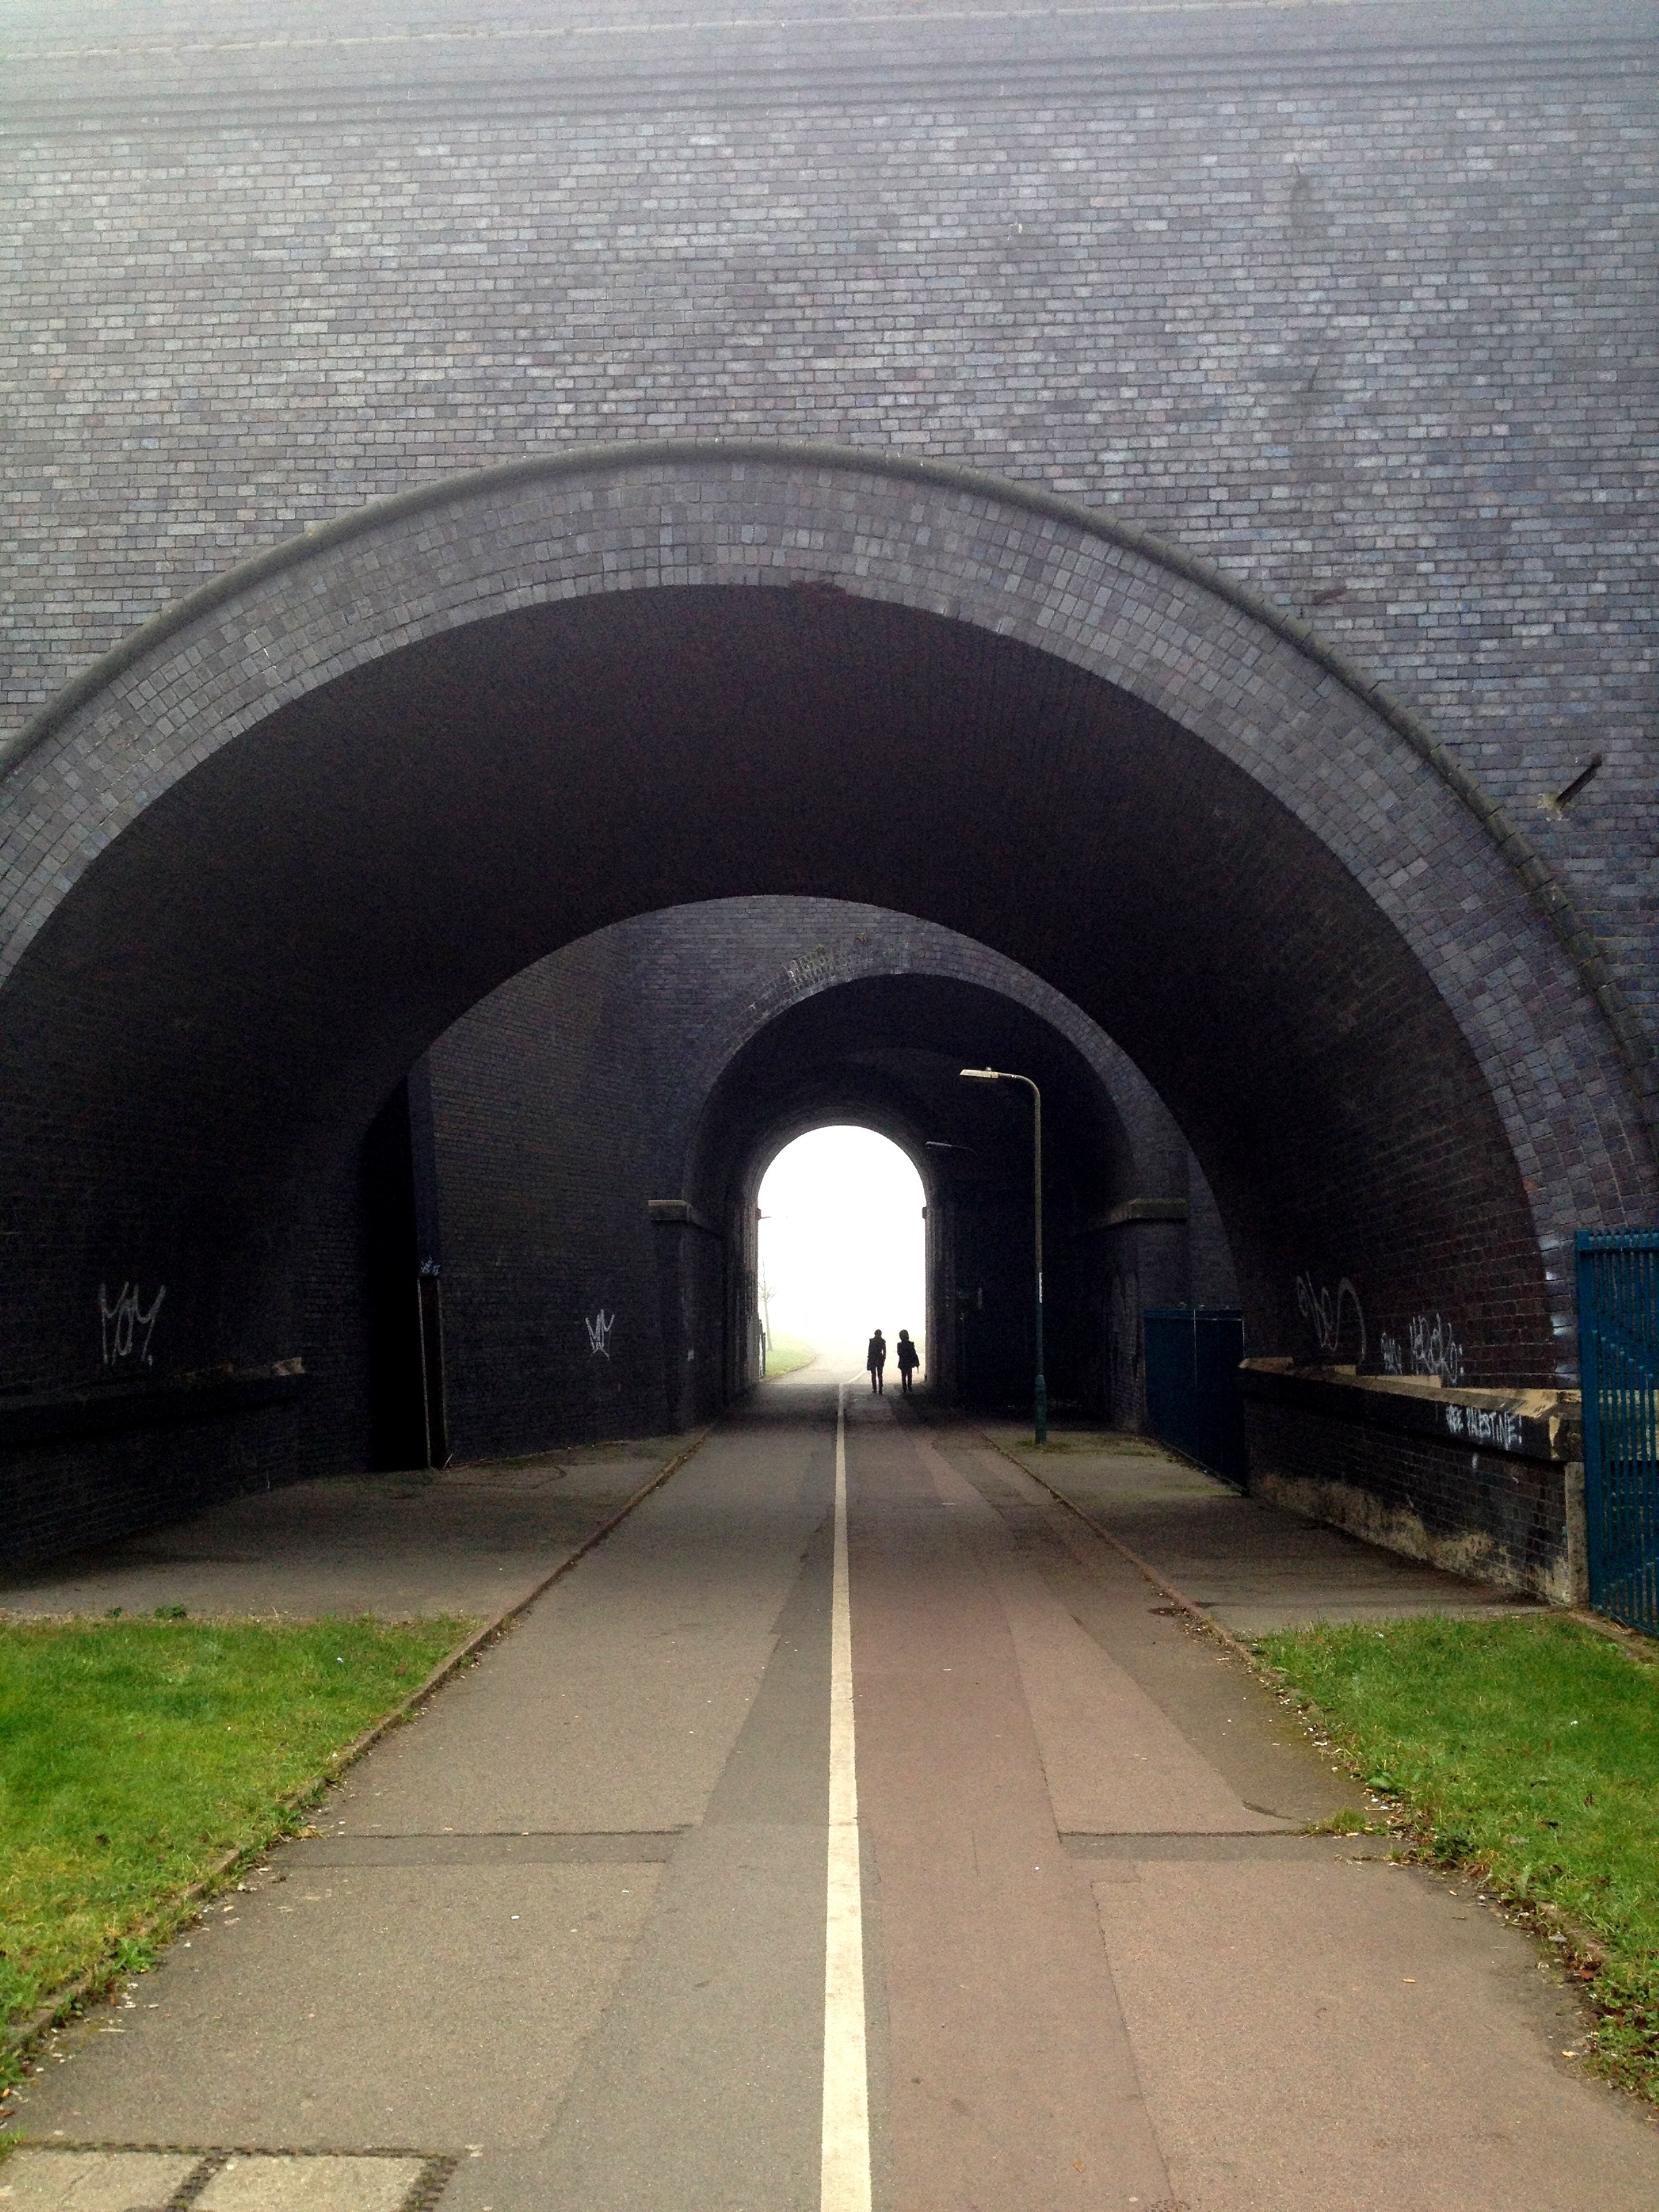
path, light, architecture, people, road, bridge, street, urban, tunnel, walkway, dark, subway, underground, transport, arch, exit, entrance, lane, public transport, london, infrastructure, passage, corridor, strangers